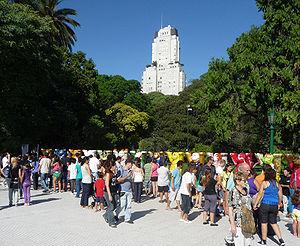
Buddy Bear est une sculpture d'ours grandeur nature en plastique renforcé de fibre de verre résistant aux intempéries peinte individuellement. Le Buddy Bear adapte une idée qui a fait ses preuves dans d'autres grandes villes depuis la fin des années 1990 à l'origine initiée par la Zurichoise Vach'Art en 1998.